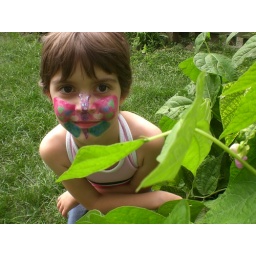
&amp;quot;I'm a butterfly flying over the beans!&amp;quot;